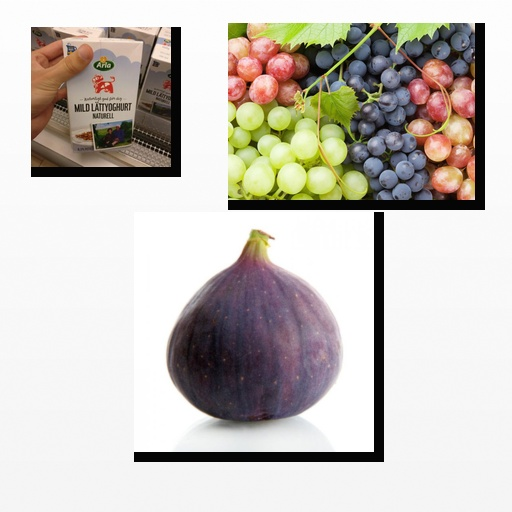
Food items: grapes, fig, natural_low_fat_yogurt